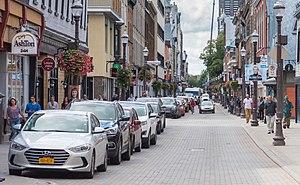
Saint-Roch est un des 35 quartiers de la ville de Québec et un des neuf qui sont situés dans l'arrondissement de La Cité–Limoilou.